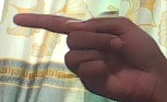
ASL sign: G